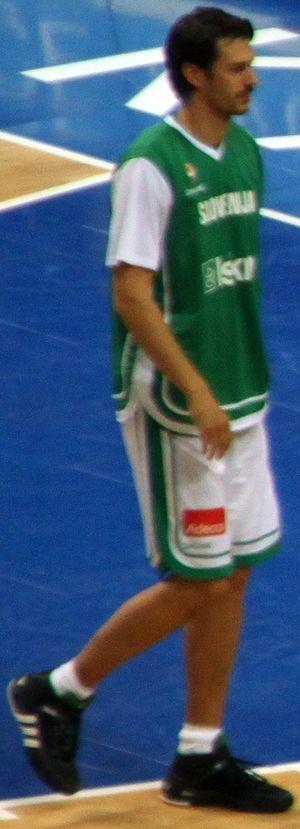
Jurica Golemac, né le 29 mai 1977, à Zagreb, en République socialiste de Croatie, est un joueur slovène de basket-ball. Il évolue au poste d'ailier fort.